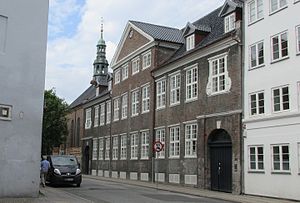
Fredede bygninger i Københavns Kommune, postnummer 11xx
Denne liste over fredede bygninger i Københavns Kommune viser alle fredede bygninger i Københavns Kommune i postnumrene 11xx, bortset fra kirker. Listen bygger på data fra Kulturarvsstyrelsen.